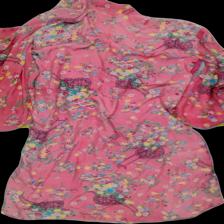
View: back
Type: Robe
Category: Ladies
Brand: Not Applicable
Colors: Multicolor
Material: 100% wool
Pattern: Floral print
Cut: Long
Season: All
Trend: No trend
Stains: Yes
Damage: 2
Price range: <50
Recommended usage: Export